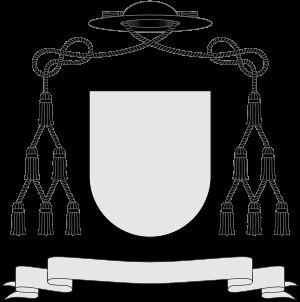
Un vicaire général est un clerc qui, muni du pouvoir exécutif ordinaire général, seconde un évêque diocésain ou tout autre Ordinaire ecclésiastique qui lui est équiparé, dans l’exercice de son gouvernement au sein du diocèse. Dans un diocèse il est nécessairement prêtre.
Un vicaire épiscopal est un membre du clergé désigné librement par l'évêque pour le seconder dans des domaines particuliers. Pour cela, il reçoit délégation des responsabilités de l'évêque. Dans les Églises catholiques de rites orientaux, le titre équivalent au vicaire épiscopal est le syncelle.